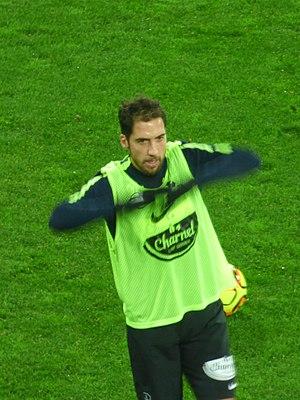
Thomas Ayasse avant le match RC Lens / Stade brestois, le 4 décembre 2018, comptant pour la dix-septième journée du championnat de France de football de Ligue 2 2018-2019, au Stade Bollaert-Delelis.
Thomas Ayasse, né le 17 février 1987 à Toulouse, est un footballeur français évoluant au poste de milieu de terrain.